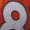
Number: 8